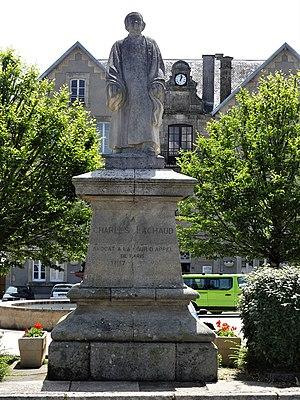
La statue de Charles Lachaud à Treignac, Corrèze, France.
Treignac est une commune française située dans le département de la Corrèze en région Nouvelle-Aquitaine.
Charles Lachaud, avocat bonapartiste, il s'illustre dans de grands procès du XIXᵉ siècle, notamment celui de Marie Lafarge.